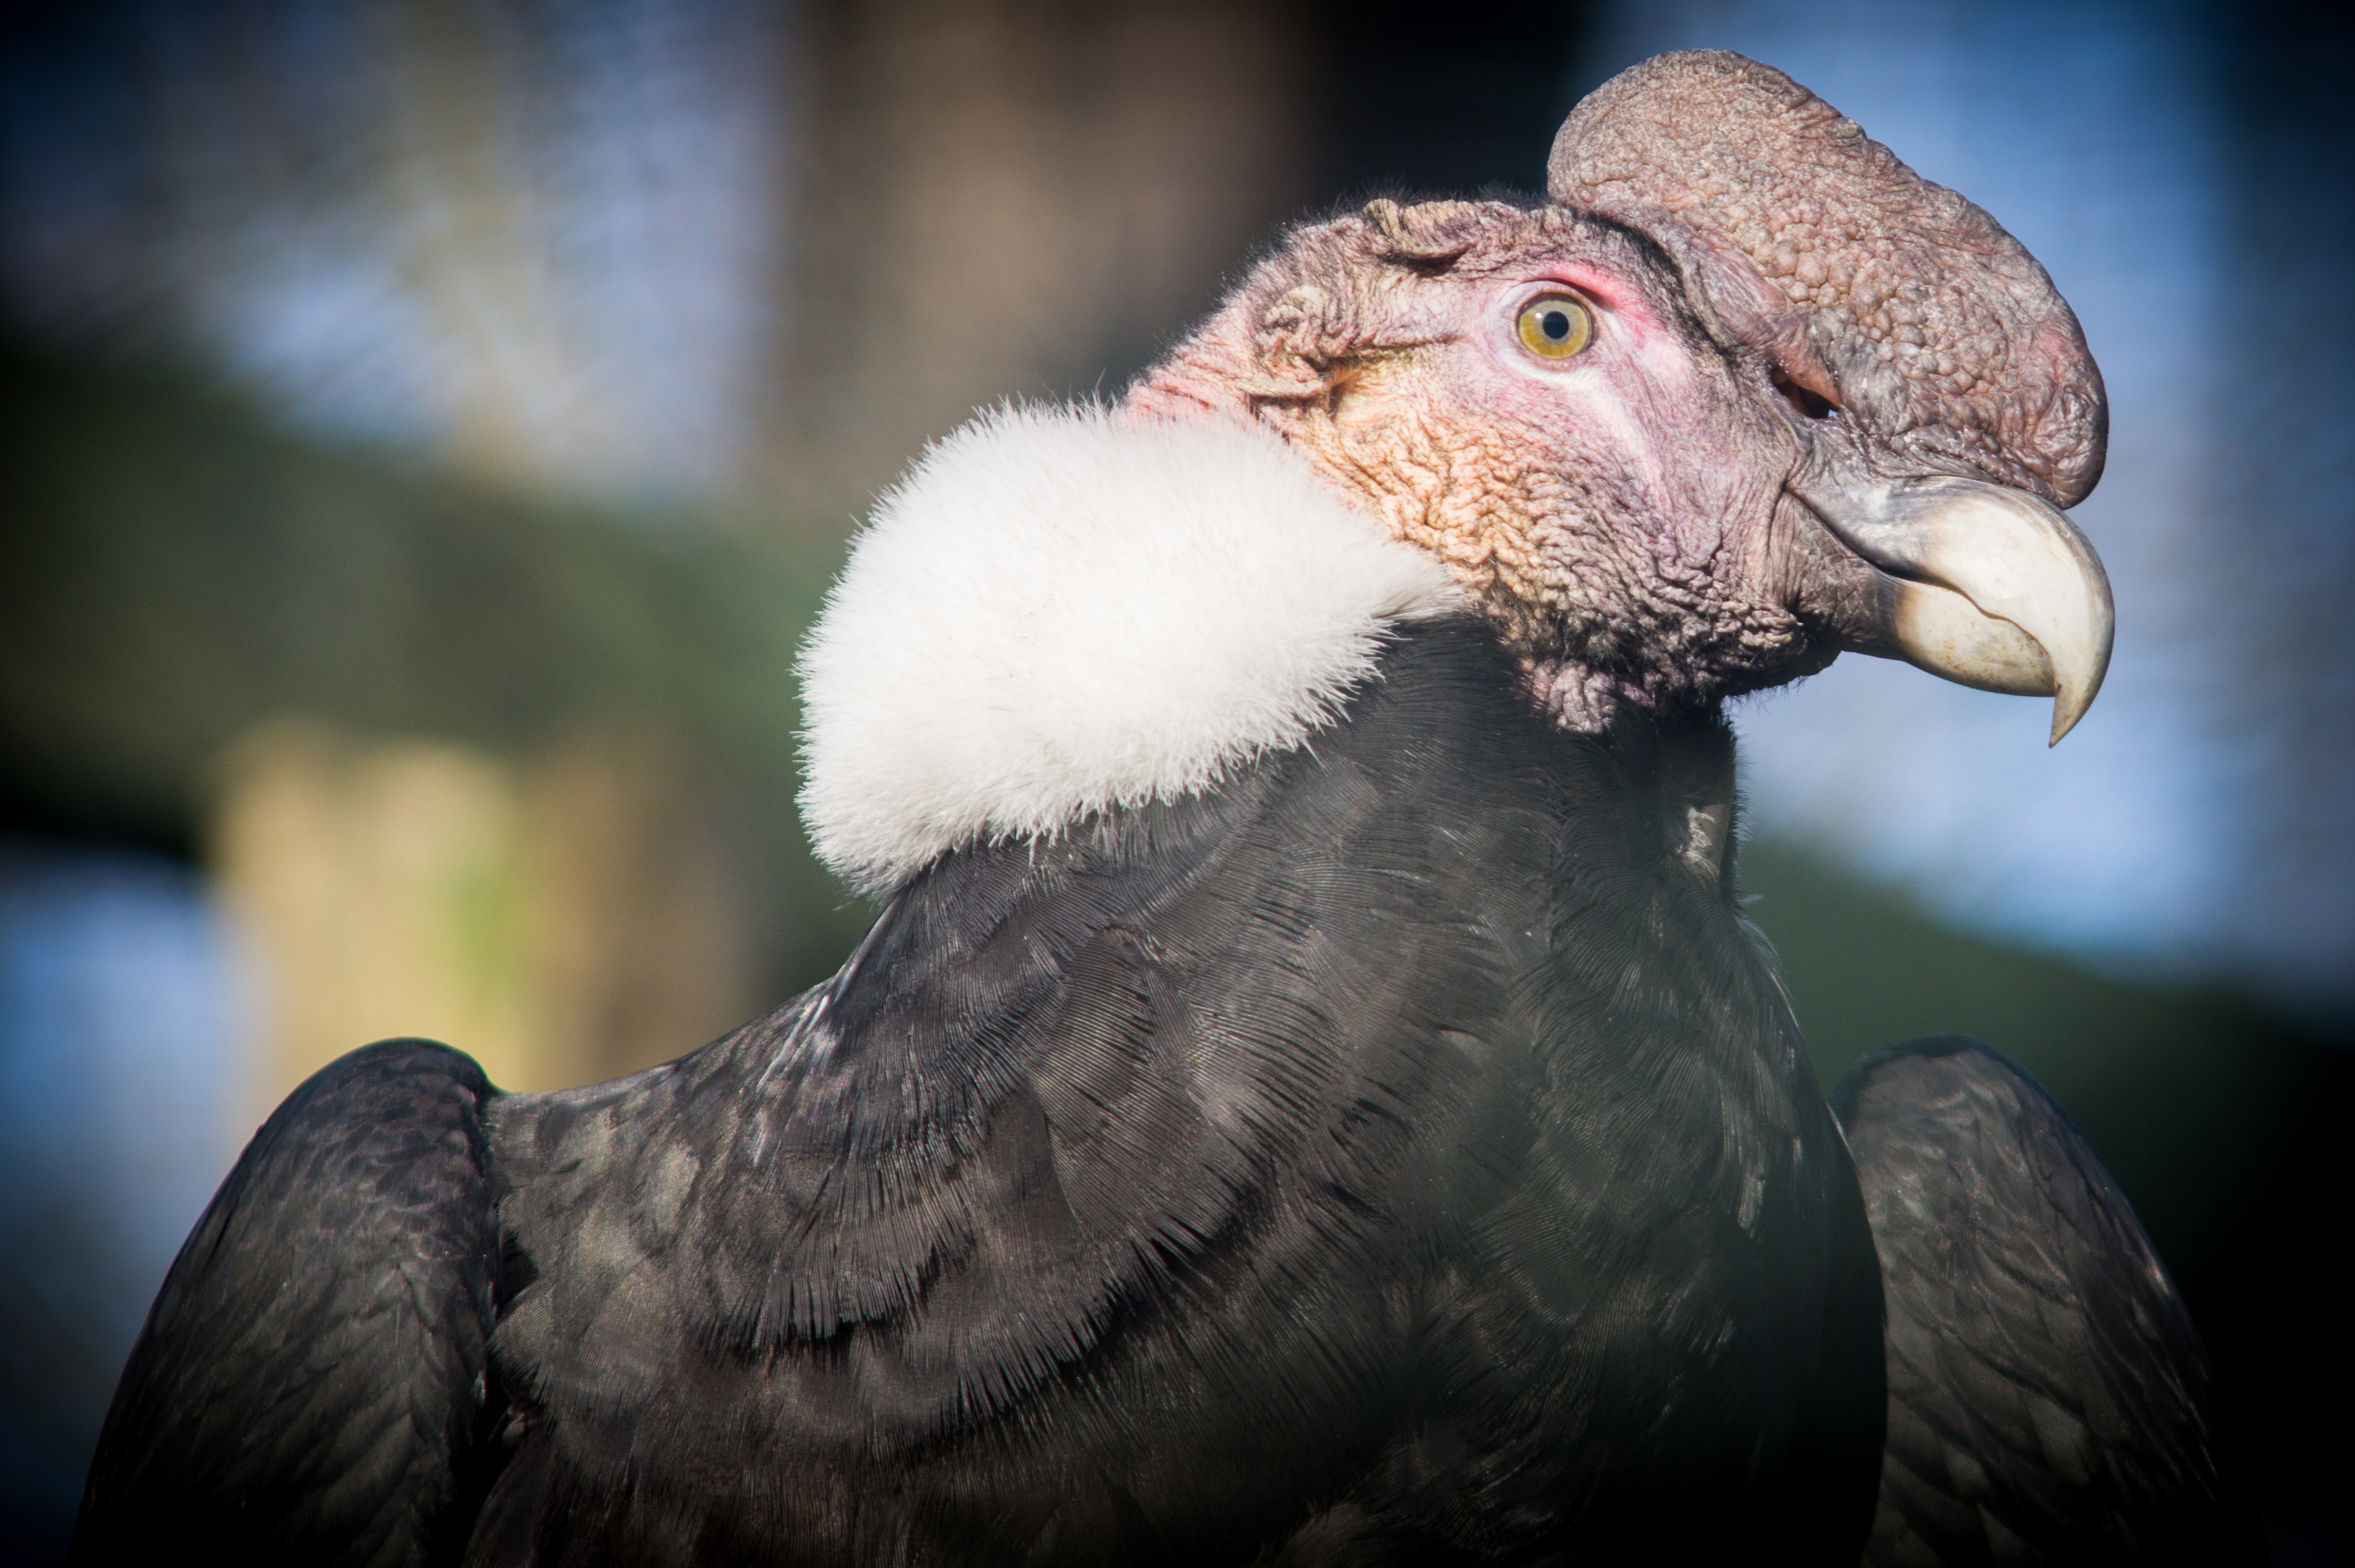
bird, wing, wildlife, beak, fauna, raptor, close up, vertebrate, south america, bill, vulture, condor, scavengers, central america, andean condor